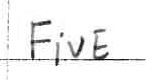
Label: five